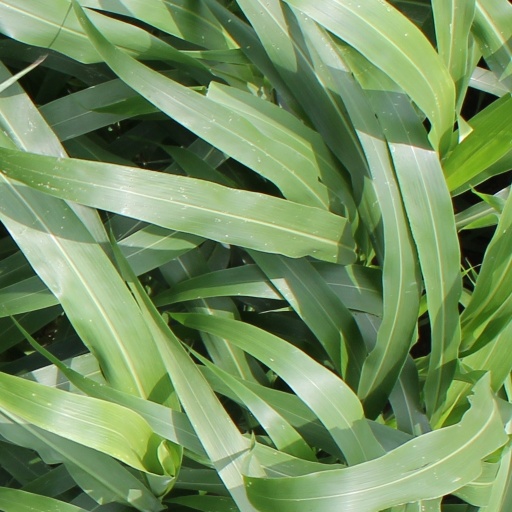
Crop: sorghum